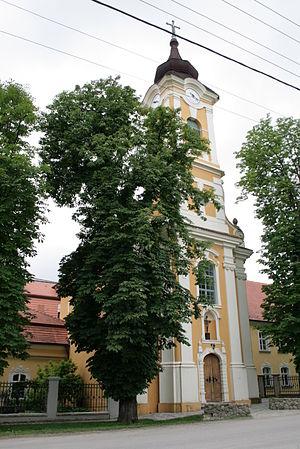
Belá est une commune du district de Nové Zámky, dans la région de Nitra, en Slovaquie.